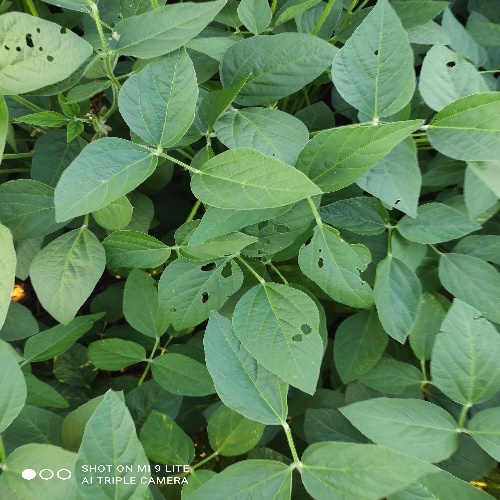
Label: Caterpillar